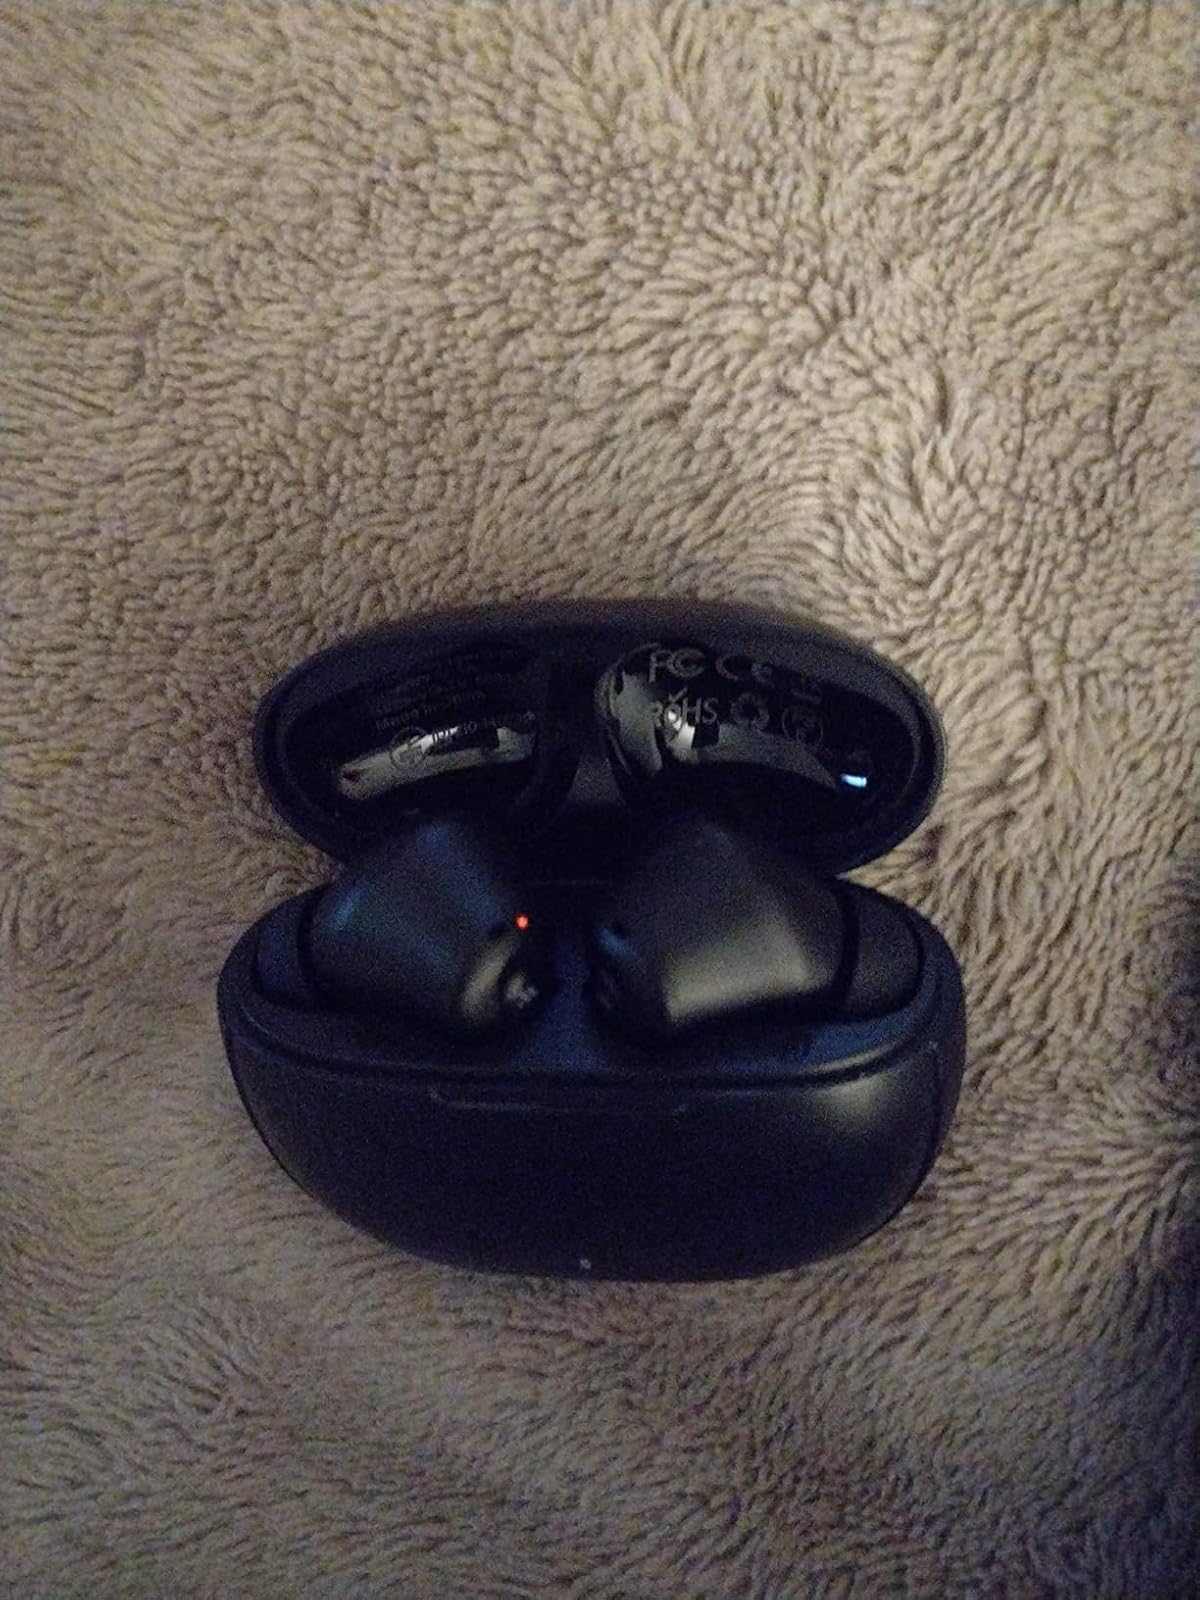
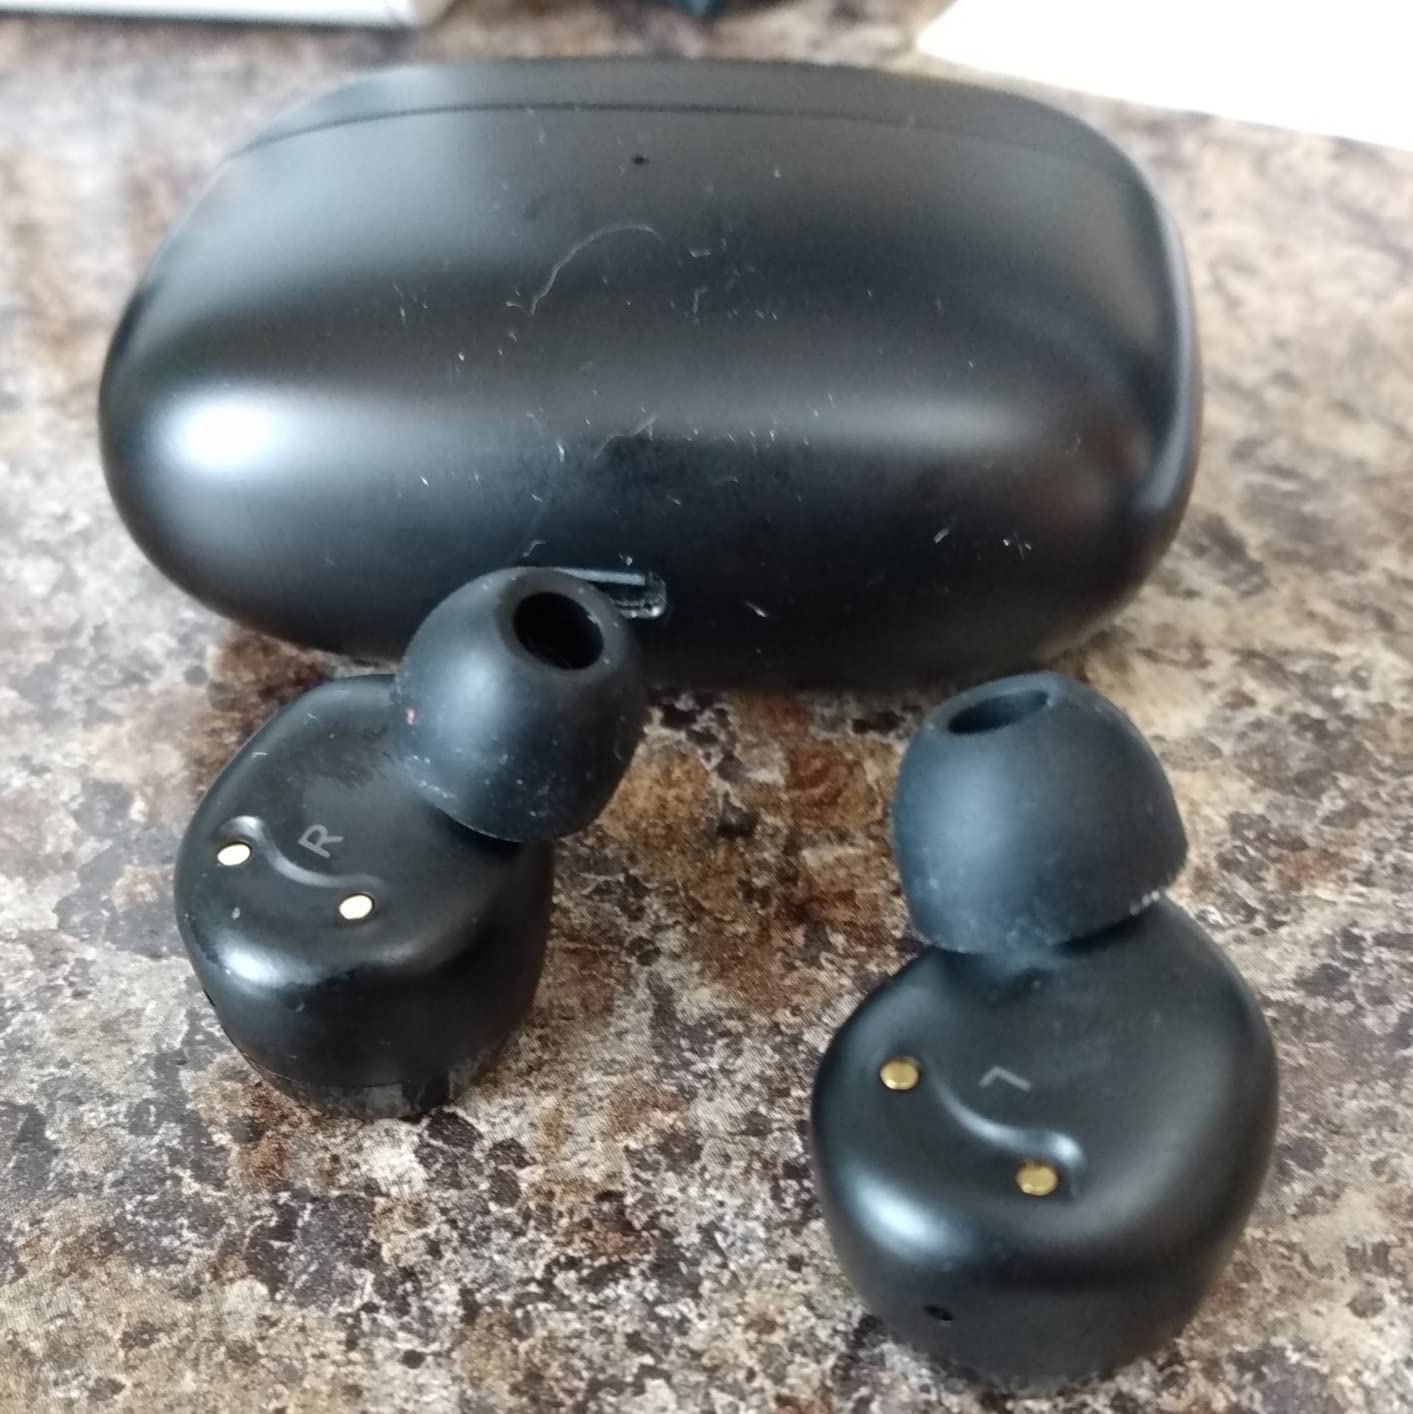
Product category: earbuds
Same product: no